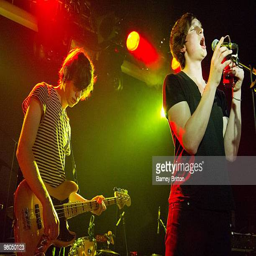
composer and folk rock artist of folk rock artist perform on stage